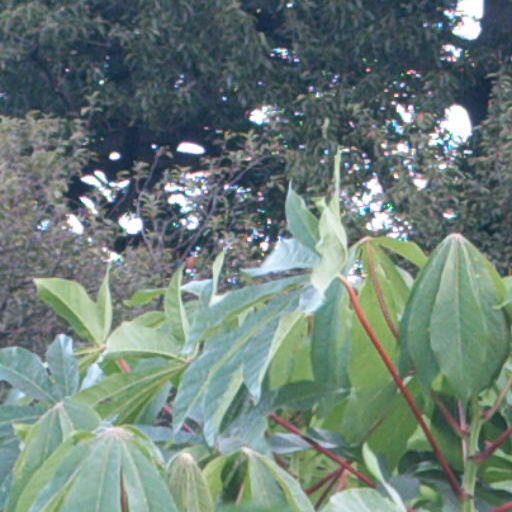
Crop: cassava